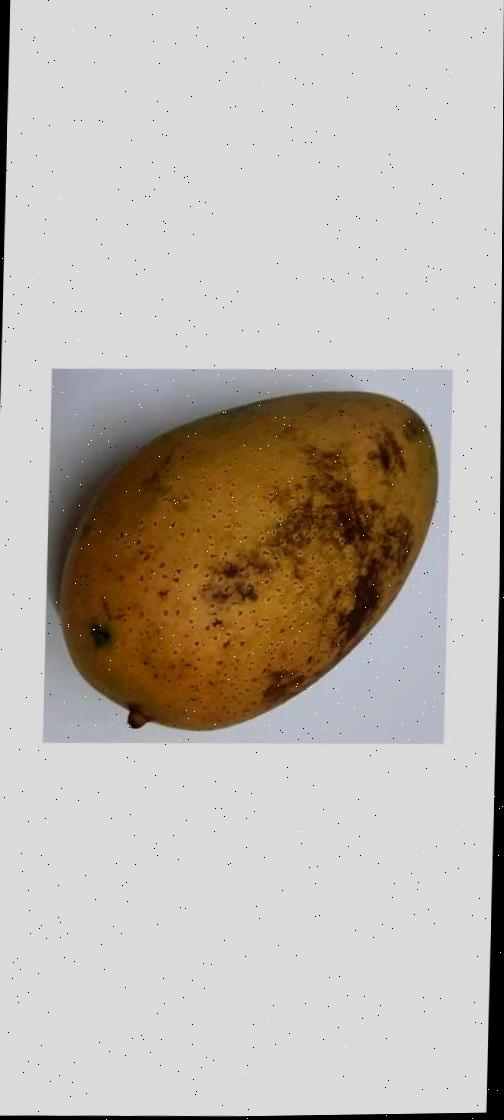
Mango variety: Ashshina Classic